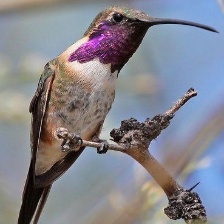
Species: LUCIFER HUMMINGBIRD
Scientific name: CALOTHORAX LUCIFER
ImageNet parent category: hummingbird